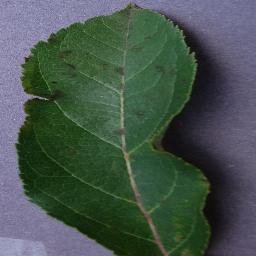
Label: Apple___Apple_scab